Iblis

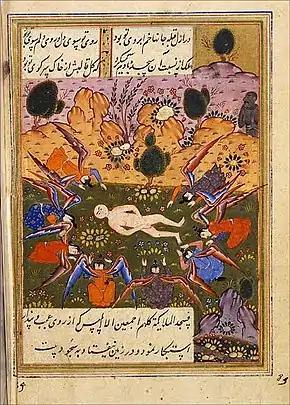
Adam honoured by Angels – Persian miniature. Iblis, black-faced and without hair (top-right of the picture). He refuses to prostrate himself with the other Angels.

Iblis, alternatively known as Eblīs, also known as Shaitan, is the leader of the devils in Islam. According to the Quran, Iblis was thrown out of heaven after refusing to prostrate himself before Adam. In Sufi cosmology, Iblis embodies the cosmic veil supposedly separating the immanent aspect of God's love from the transcendent aspect of God's wrath. He is often compared to the Christian Satan, since both figures were cast out of heaven according to their respective religious narratives. In his role as the master of cosmic illusion in Sufism, he functions in ways similar to the Buddhist concept of Mara.